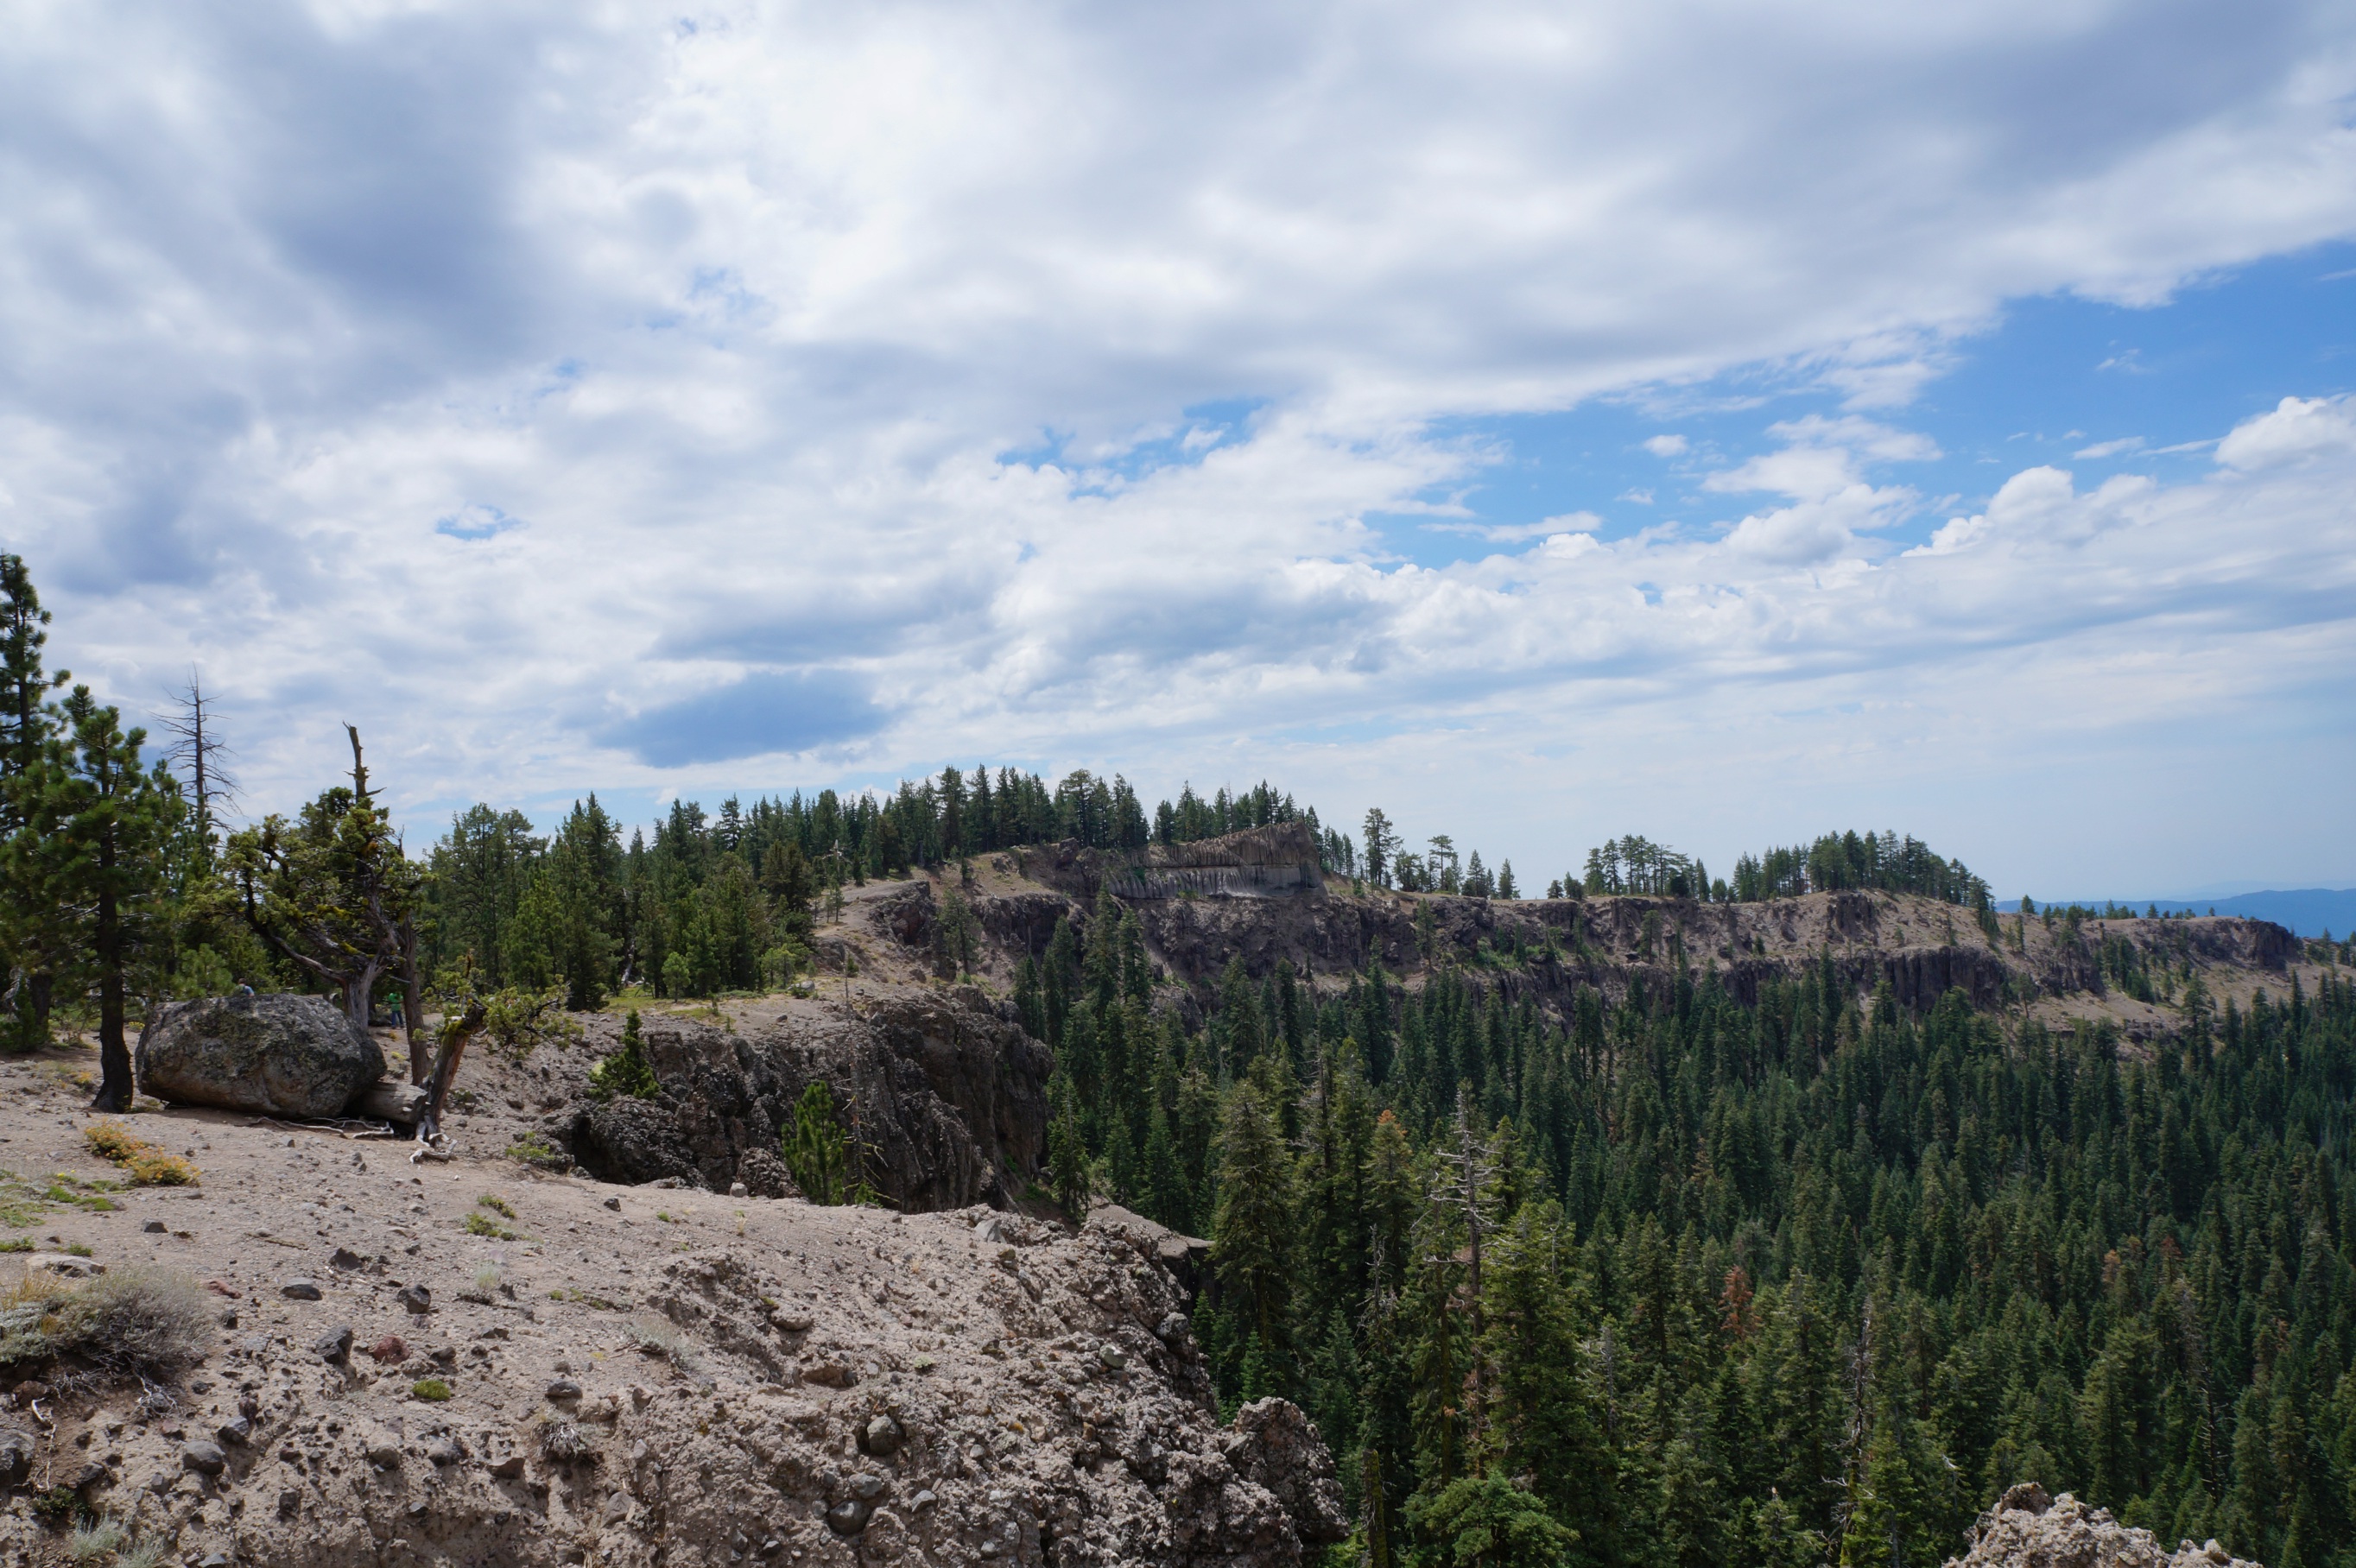
landscape, tree, nature, forest, outdoor, wilderness, walking, mountain, cloud, trail, hill, lake, adventure, mountain range, environment, natural, park, ridge, cliffs, plateau, ecosystem, landform, geographical feature, mountainous landforms